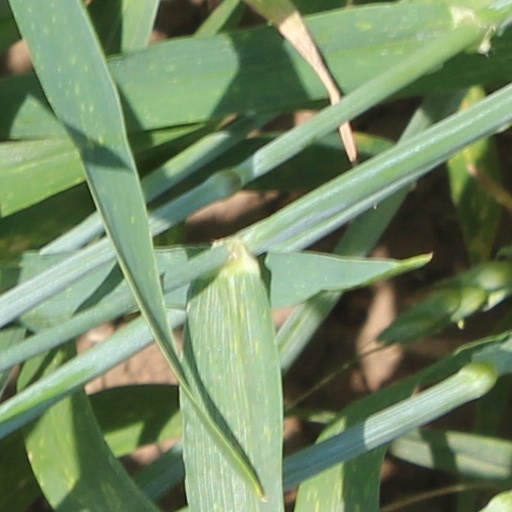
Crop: wheat